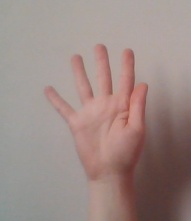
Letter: sheen